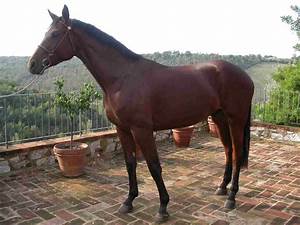
Label: horse